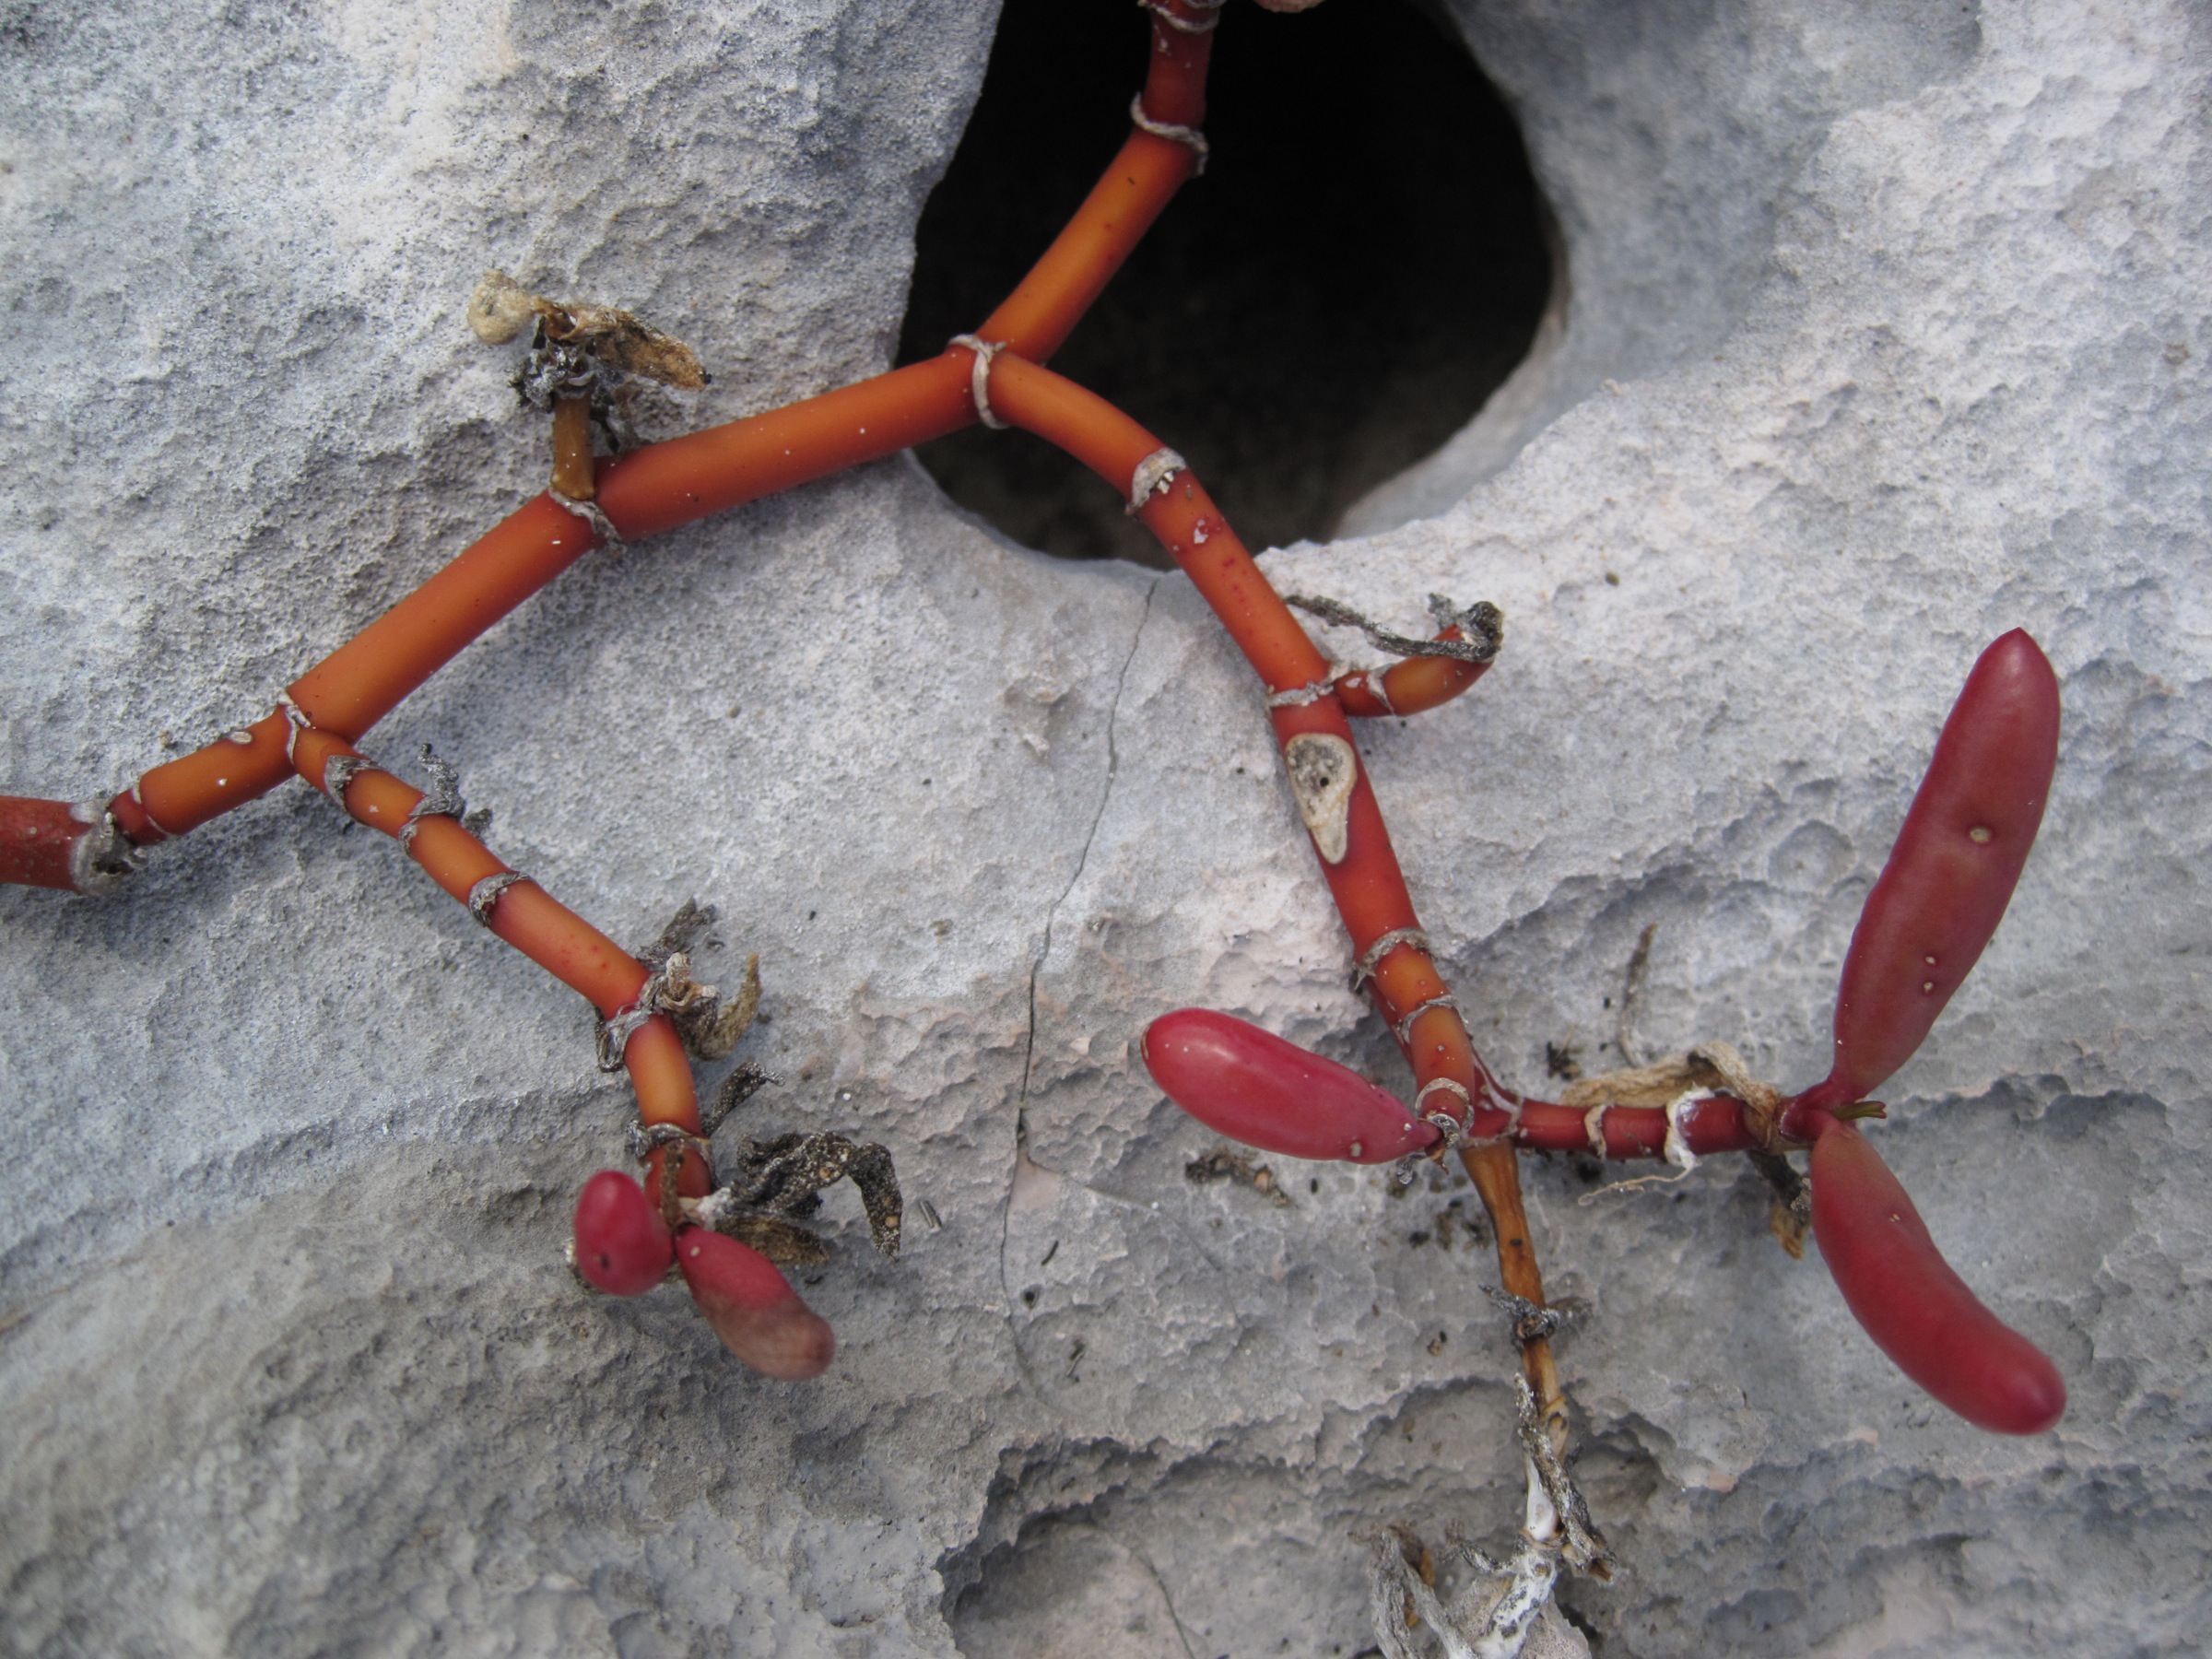
red, rein, bridle, bahamas, halter